Bizarro

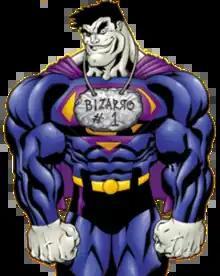
Bizarro as depicted on the cover of "Superman" #13 (April 2024). Art by Jim Lee.

Bizarro is a supervillain or anti-hero appearing in American comic books published by DC Comics. The character was created by writer Otto Binder and artist George Papp as a "mirror image" of Superman, and first appeared in "Superboy" #68 (1958). Debuting in the Silver Age of Comic Books (1956 – c. 1970), the character has often been portrayed as an antagonist to Superman, though on occasion he also takes on an antihero role.